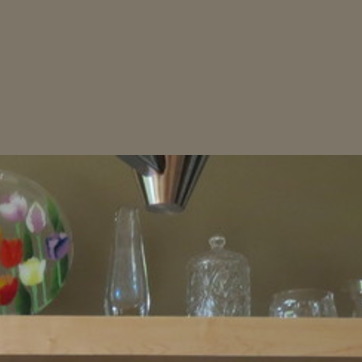
Material: metal